Game Over (2013 film)

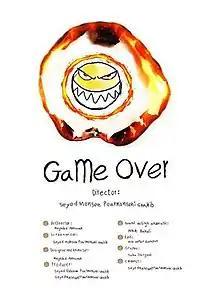
Film poster

Game Over (Persian: بازی تمام شد) is 2013 Iranian animated short film directed by Seyed Mohsen Pourmohseni Shakib. It is the director's second animated short film. Game Over currently has distribution with IndieFlix online video streaming service. Although the film has no dialogue, it was nominated at the Cambridge student film festival for its soundtrack; it addresses the topics of children and peace.